List of Doctors characters introduced in 2007–2008

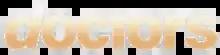
"Doctors" logo.

"Doctors" is a British medical soap opera which began broadcasting on BBC One on 26 March 2000. Set in the fictional West Midlands town of Letherbridge, the soap follows the lives of the staff and patients of the Mill Health Centre, a fictional NHS doctor's surgery, as well as its sister surgery located at a nearby university campus. The following is a list of characters that first appeared in "Doctors" in 2007 and 2008, by order of first appearance. All characters are introduced by the programme's executive producer, Will Trotter. Vivien March (Anita Carey) was introduced in May 2007, as well as Vera Corrigan (Doña Croll). July 2007 saw the arrival of both Daniel Granger (Matthew Chambers) and Melody Bell (Elizabeth Bower). Archie Hallam (Matt Kennard) and Eva Moore (Angela Lonsdale) were introduced August and October 2007, respectively. Selina Chilton made her debut as Ruth Pearce in April 2008, with doctors Heston Carter (Owen Brenman) and Lily Hassan (Seeta Indrani) joining in October 2008. Daniel's daughter, Izzie Torres (Jasmin and Nicole Parkinson), then arrived in December 2008. Additionally, multiple other characters appeared throughout the two years.